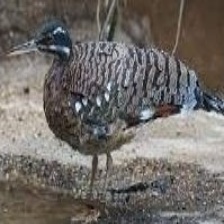
Species: SUNBITTERN
Scientific name:  EURYPYGA HELIAS